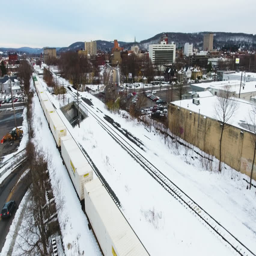
an aerial shot of a train passing over river .